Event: Nepal Earthquake
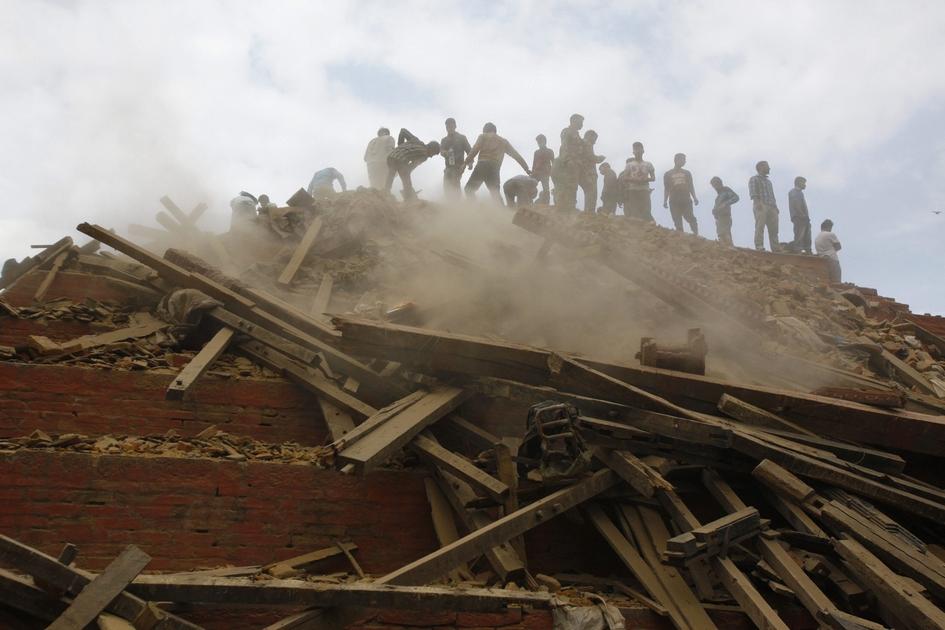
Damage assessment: damage